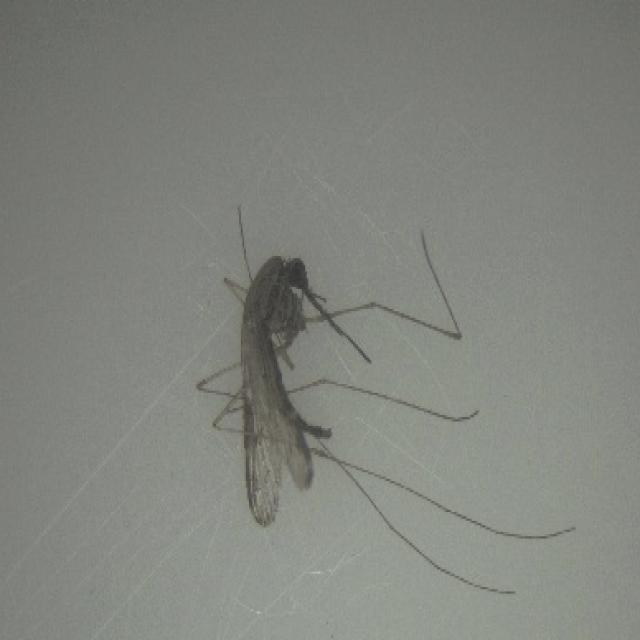
Species: anopheles_sinensis